San Diego Repertory Theatre

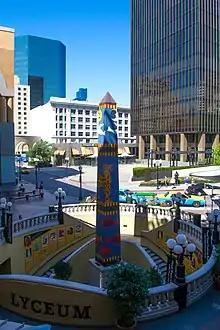
Building of Lyceum Theatre Obelisk in San Diego

The San Diego Repertory Theatre was a performing arts company in San Diego, California, United States.